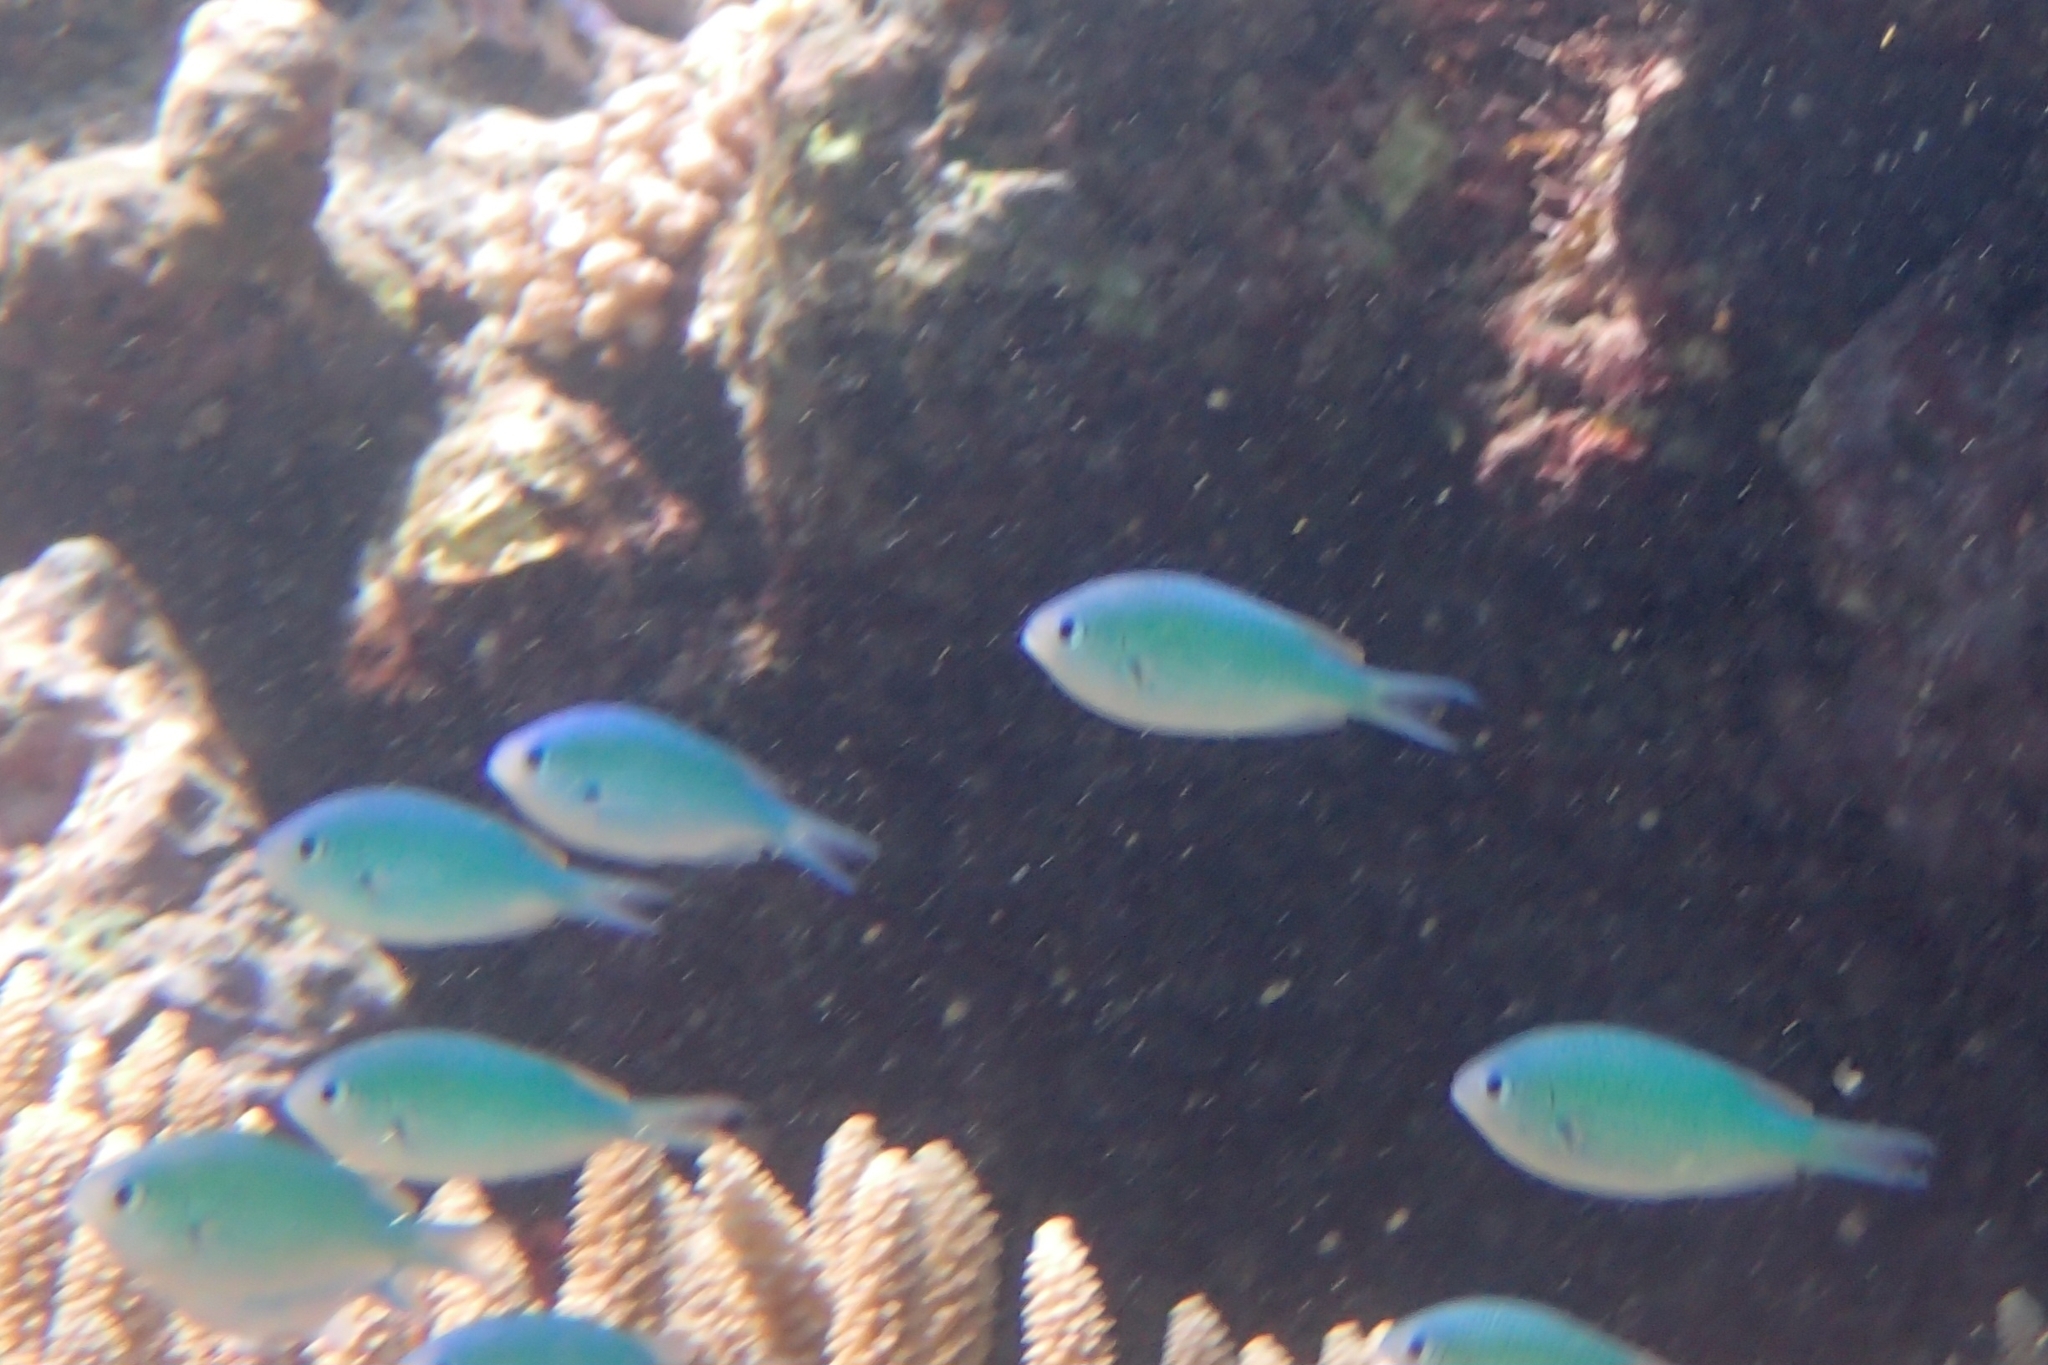
Chromis viridis (Blue-green Chromis)